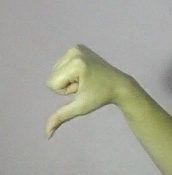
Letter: waw